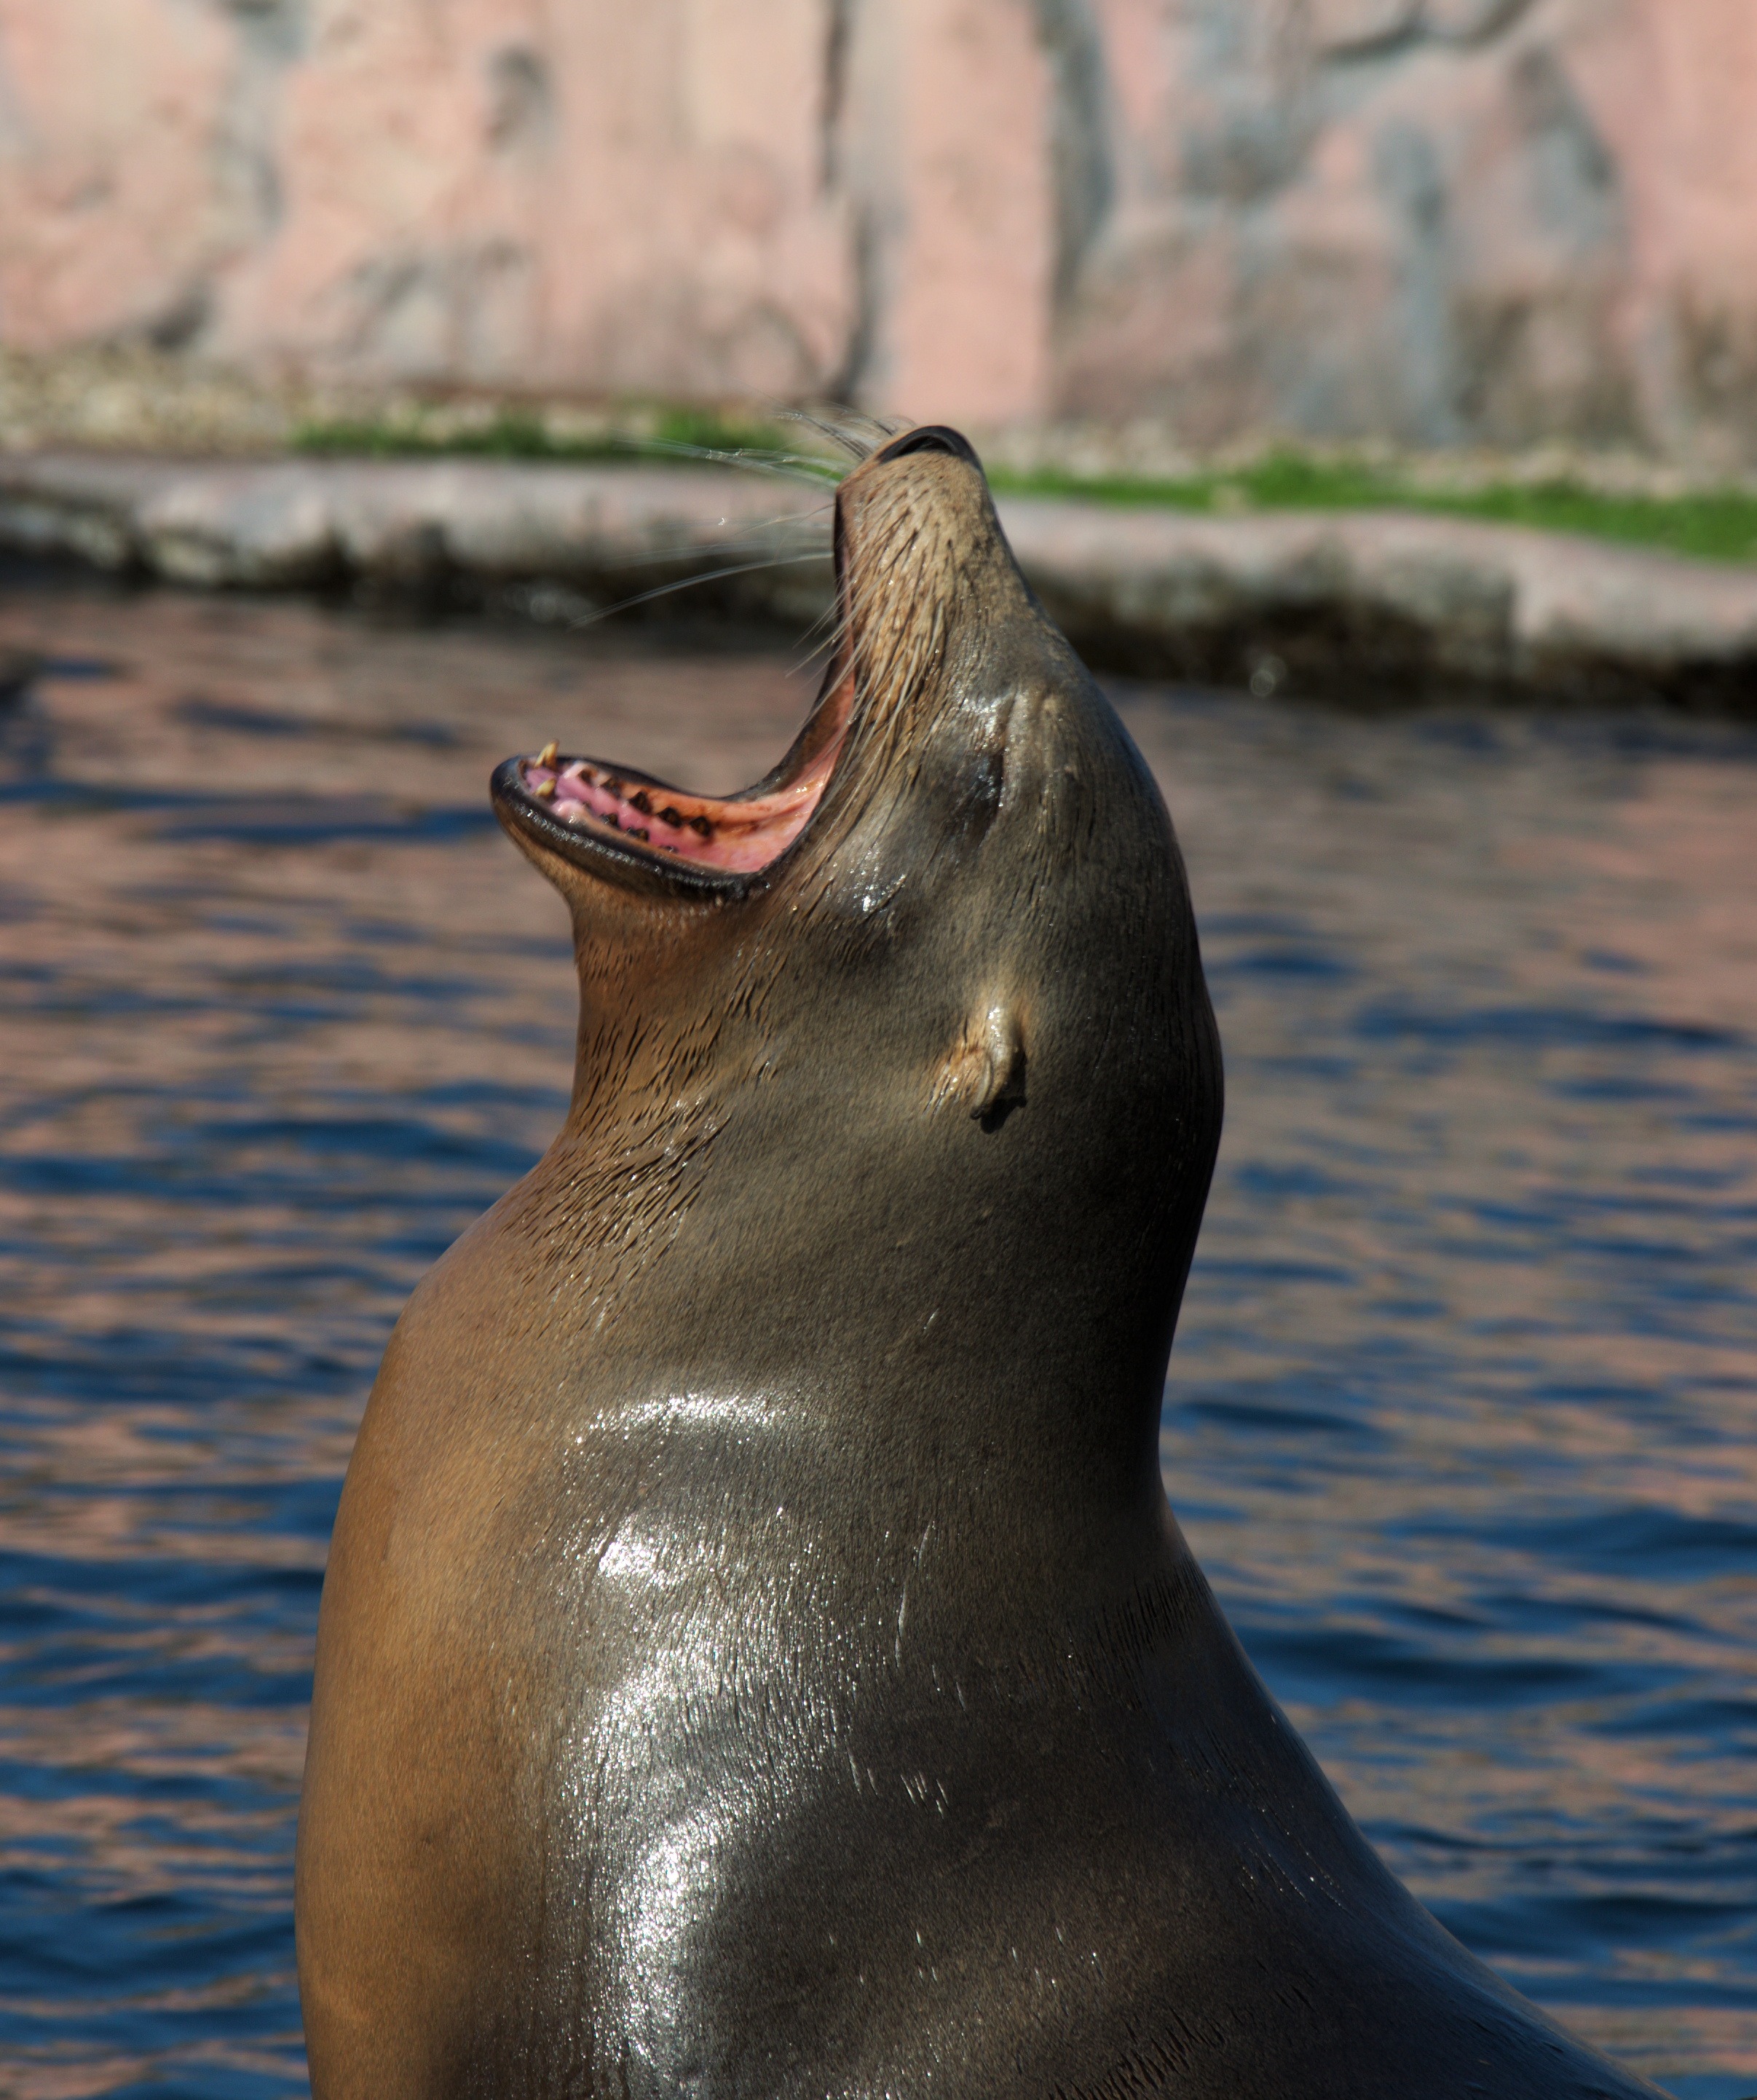
sea, nature, animal, wildlife, zoo, mammal, seal, fauna, snout, seals, vertebrate, robbe, marine mammal, marine biology